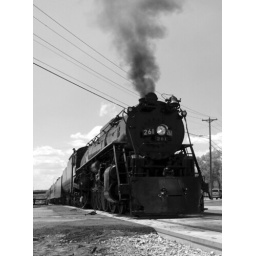
Milwaukee Road 261 steam engine train during stop in La Crosse, Wisconsin, for water and coal.